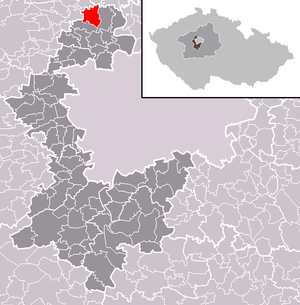
Holubice est une commune du district de Prague-Ouest, dans la région de Bohême-Centrale, en Tchéquie. Sa population s'élevait à 2 076 habitants en 2020.